David Morgan (Royal Navy officer)

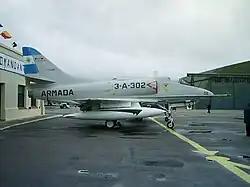
Argentine Navy A-4Q in 2007

On 8 June, during what was intended to be a training flight, Morgan was approaching Bluff Cove, where the British landing ships "Sir Galahad" and "Sir Tristram" were on fire following an air attack by Argentinian Douglas A-4 Skyhawks. Morgan and his wingman, Lieutenant David Smith (RN), maintained a protective air patrol when they observed Foxtrot 4, a Landing Craft Utility (LCU) from , under attack by four A-4Q Skyhawks of the Argentine Navy.